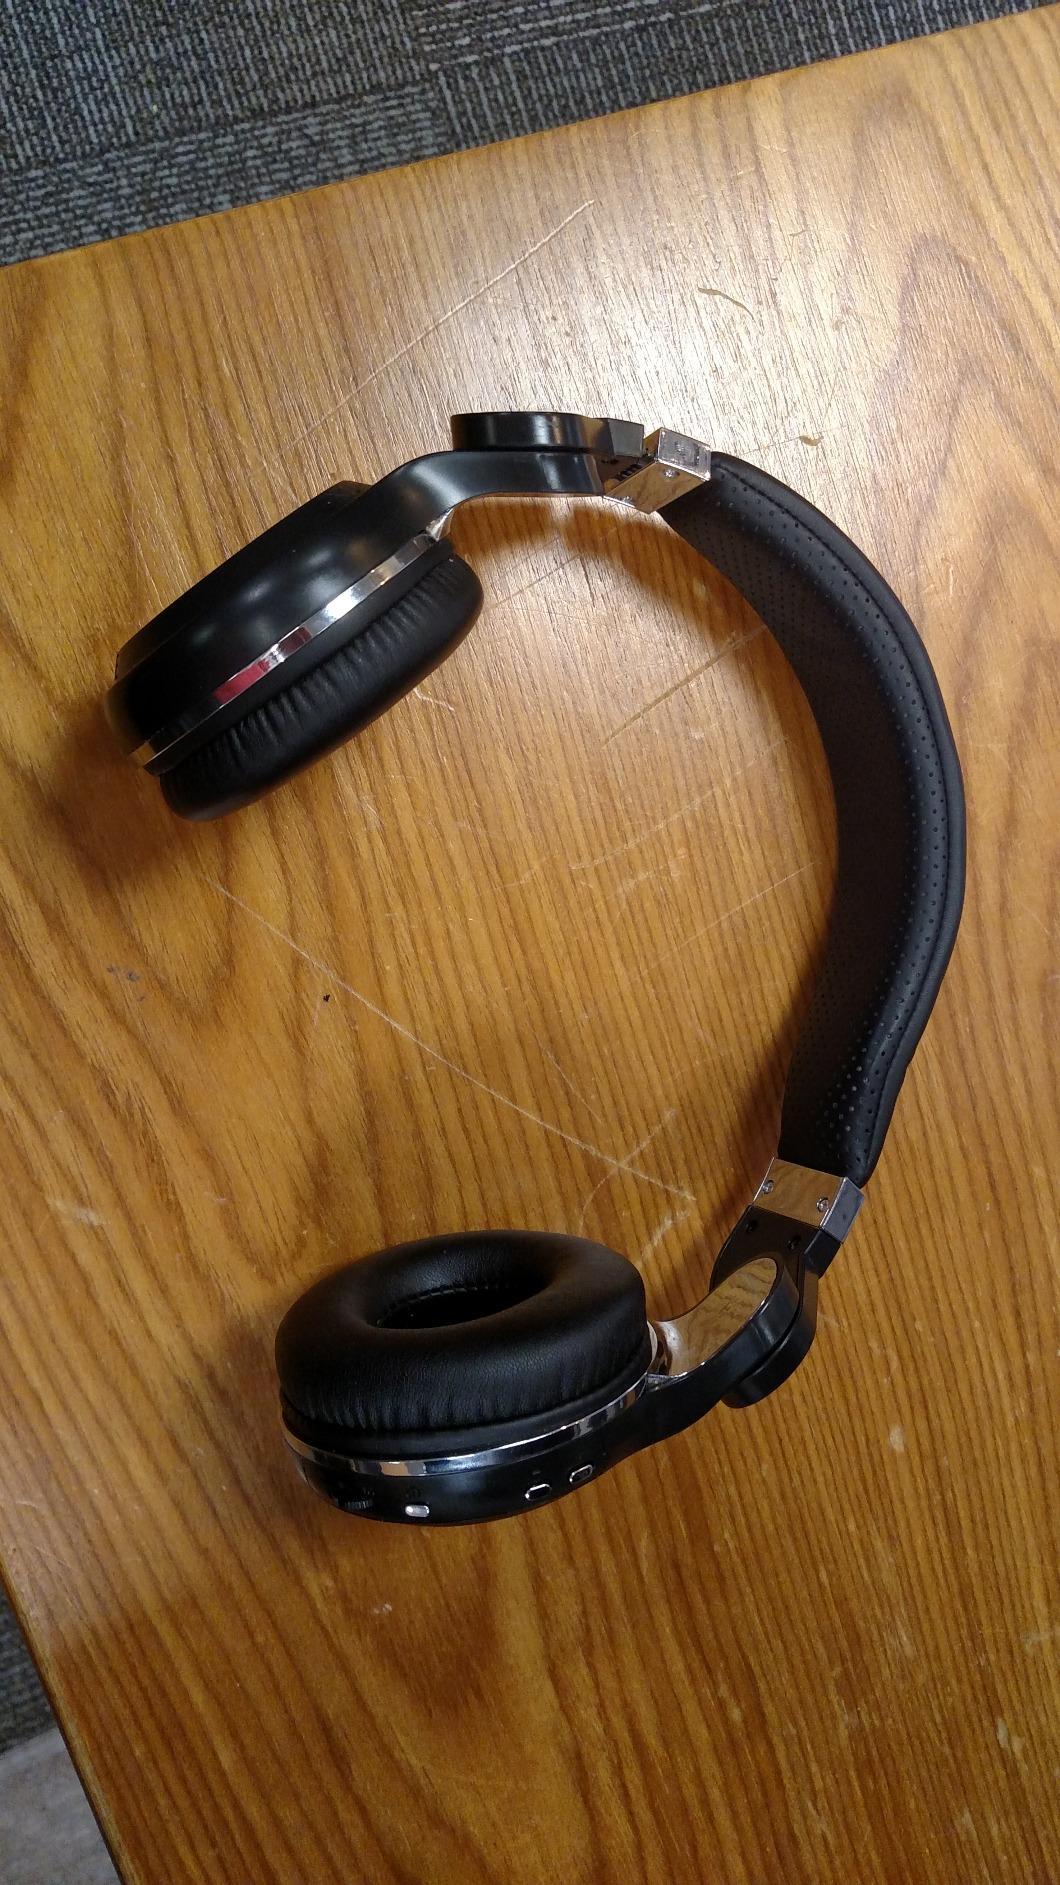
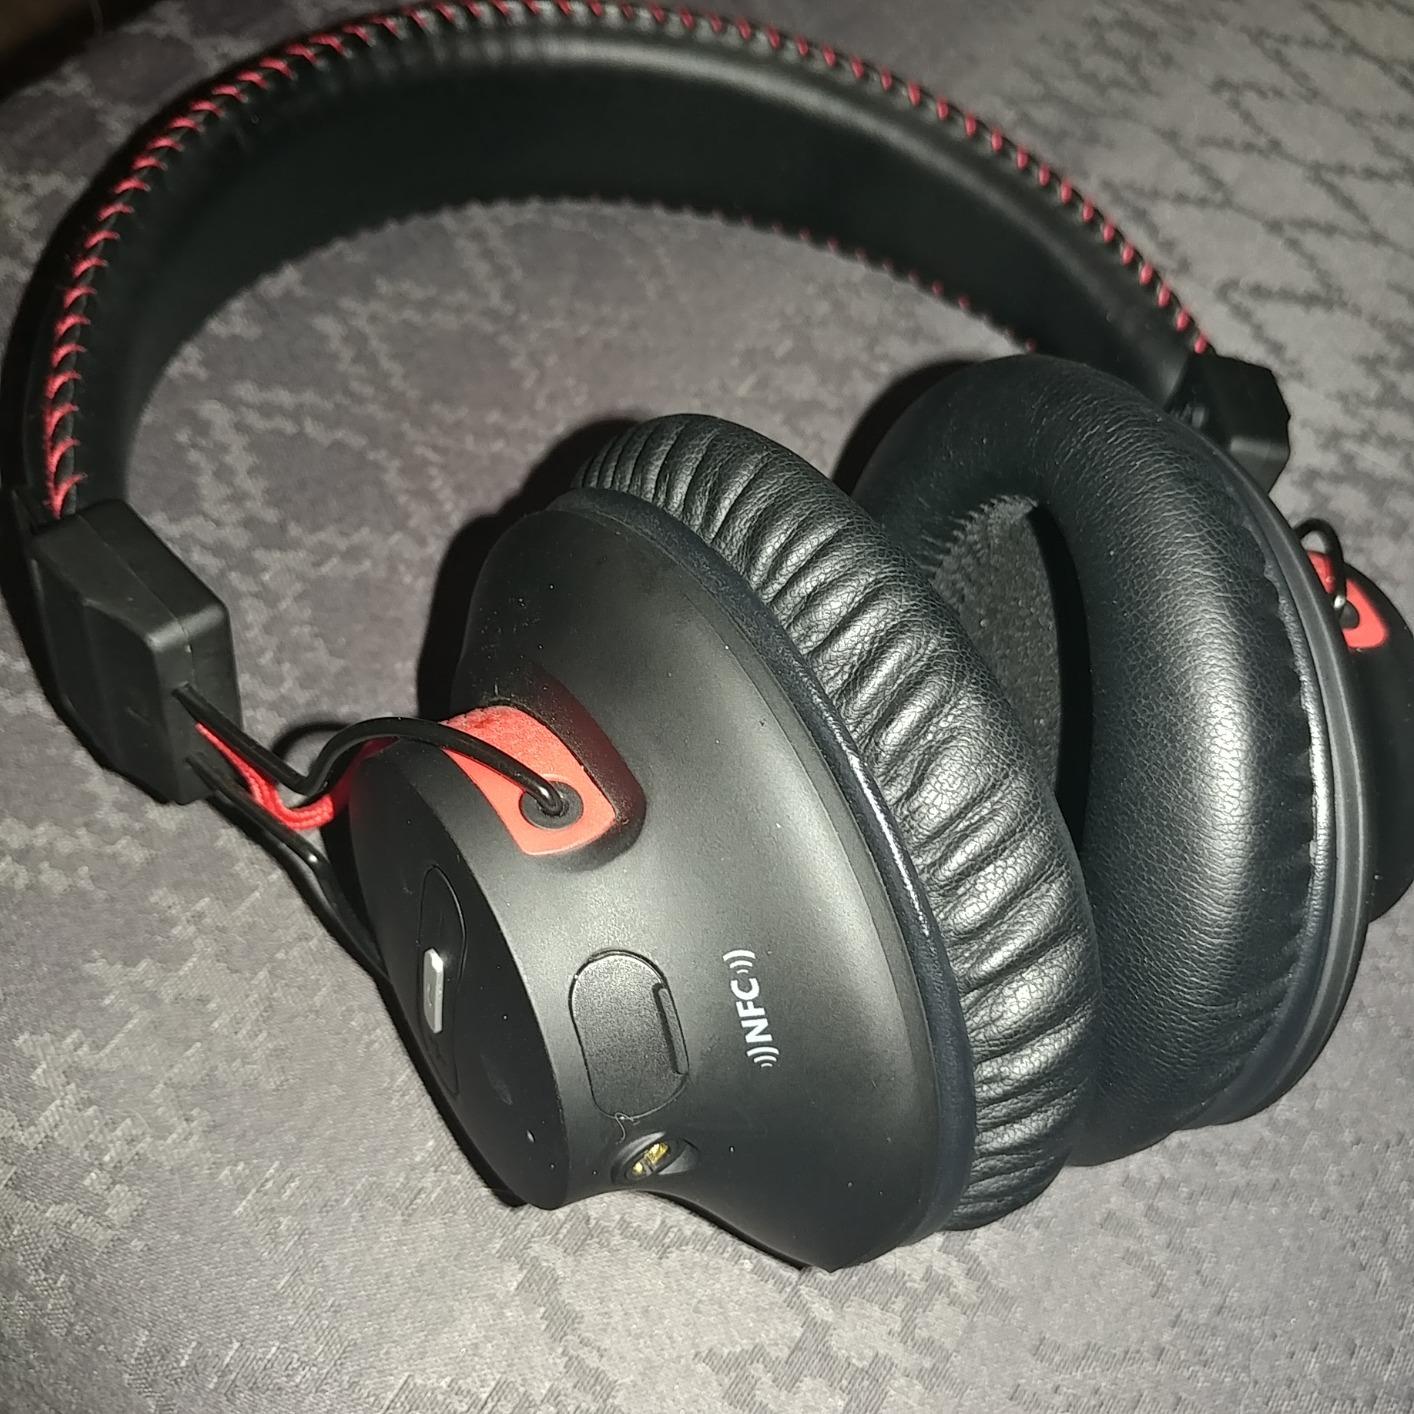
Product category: headphones
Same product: no